Metalhead (film)

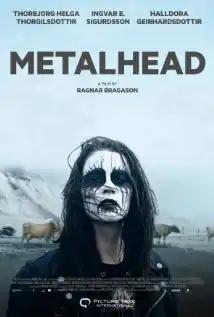
Promotional release poster

Metalhead is a 2013 Icelandic drama film written and directed by Ragnar Bragason. Starring Thora Bjorg Helga, Ingvar Eggert Sigurðsson, and Sveinn Ólafur Gunnarsson, the film follows Hera Karlsdóttir (Helga), an aspiring black metal musician who returns to her family farm as she and her estranged parents struggle coming to terms with the death of her older brother Baldur in a tractor accident nine years prior.